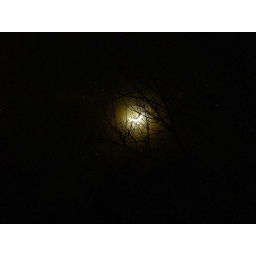
This pic was taken on a window in a cool new england night. The trees couldn't be seen in the dark night.